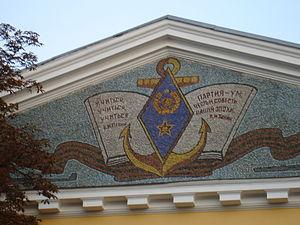
L’université nationale « Académie Mohyla de Kiev », NaUKMA, située à Kiev, en Ukraine est l'une des principales universités ukrainiennes. L'Académie de Kiev, le prédécesseur de l'université, a été fondée en 1632, ce qui en fait le plus vieil établissement d'enseignement supérieur en Ukraine. L'université actuelle est localisée sur le site de l'Académie dans le quartier ancien de Podil. Elle a été réorganisée en 1991, et l'enseignement débutait l'année suivante. NaUKMA a le plus haut niveau d'accréditation du ministère de l’Éducation et de Science d'Ukraine, et est membre actif d'associations internationales d'université, comme l'Association des universités européennes. L'université est bilingue.